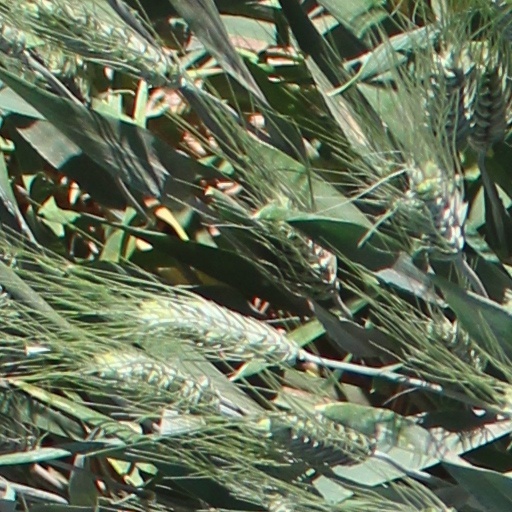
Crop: wheat